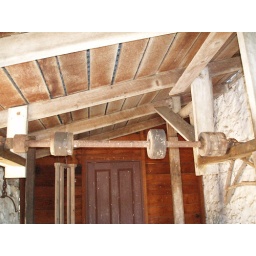
I think some milking machine may have been powered by bands running from this shaft...